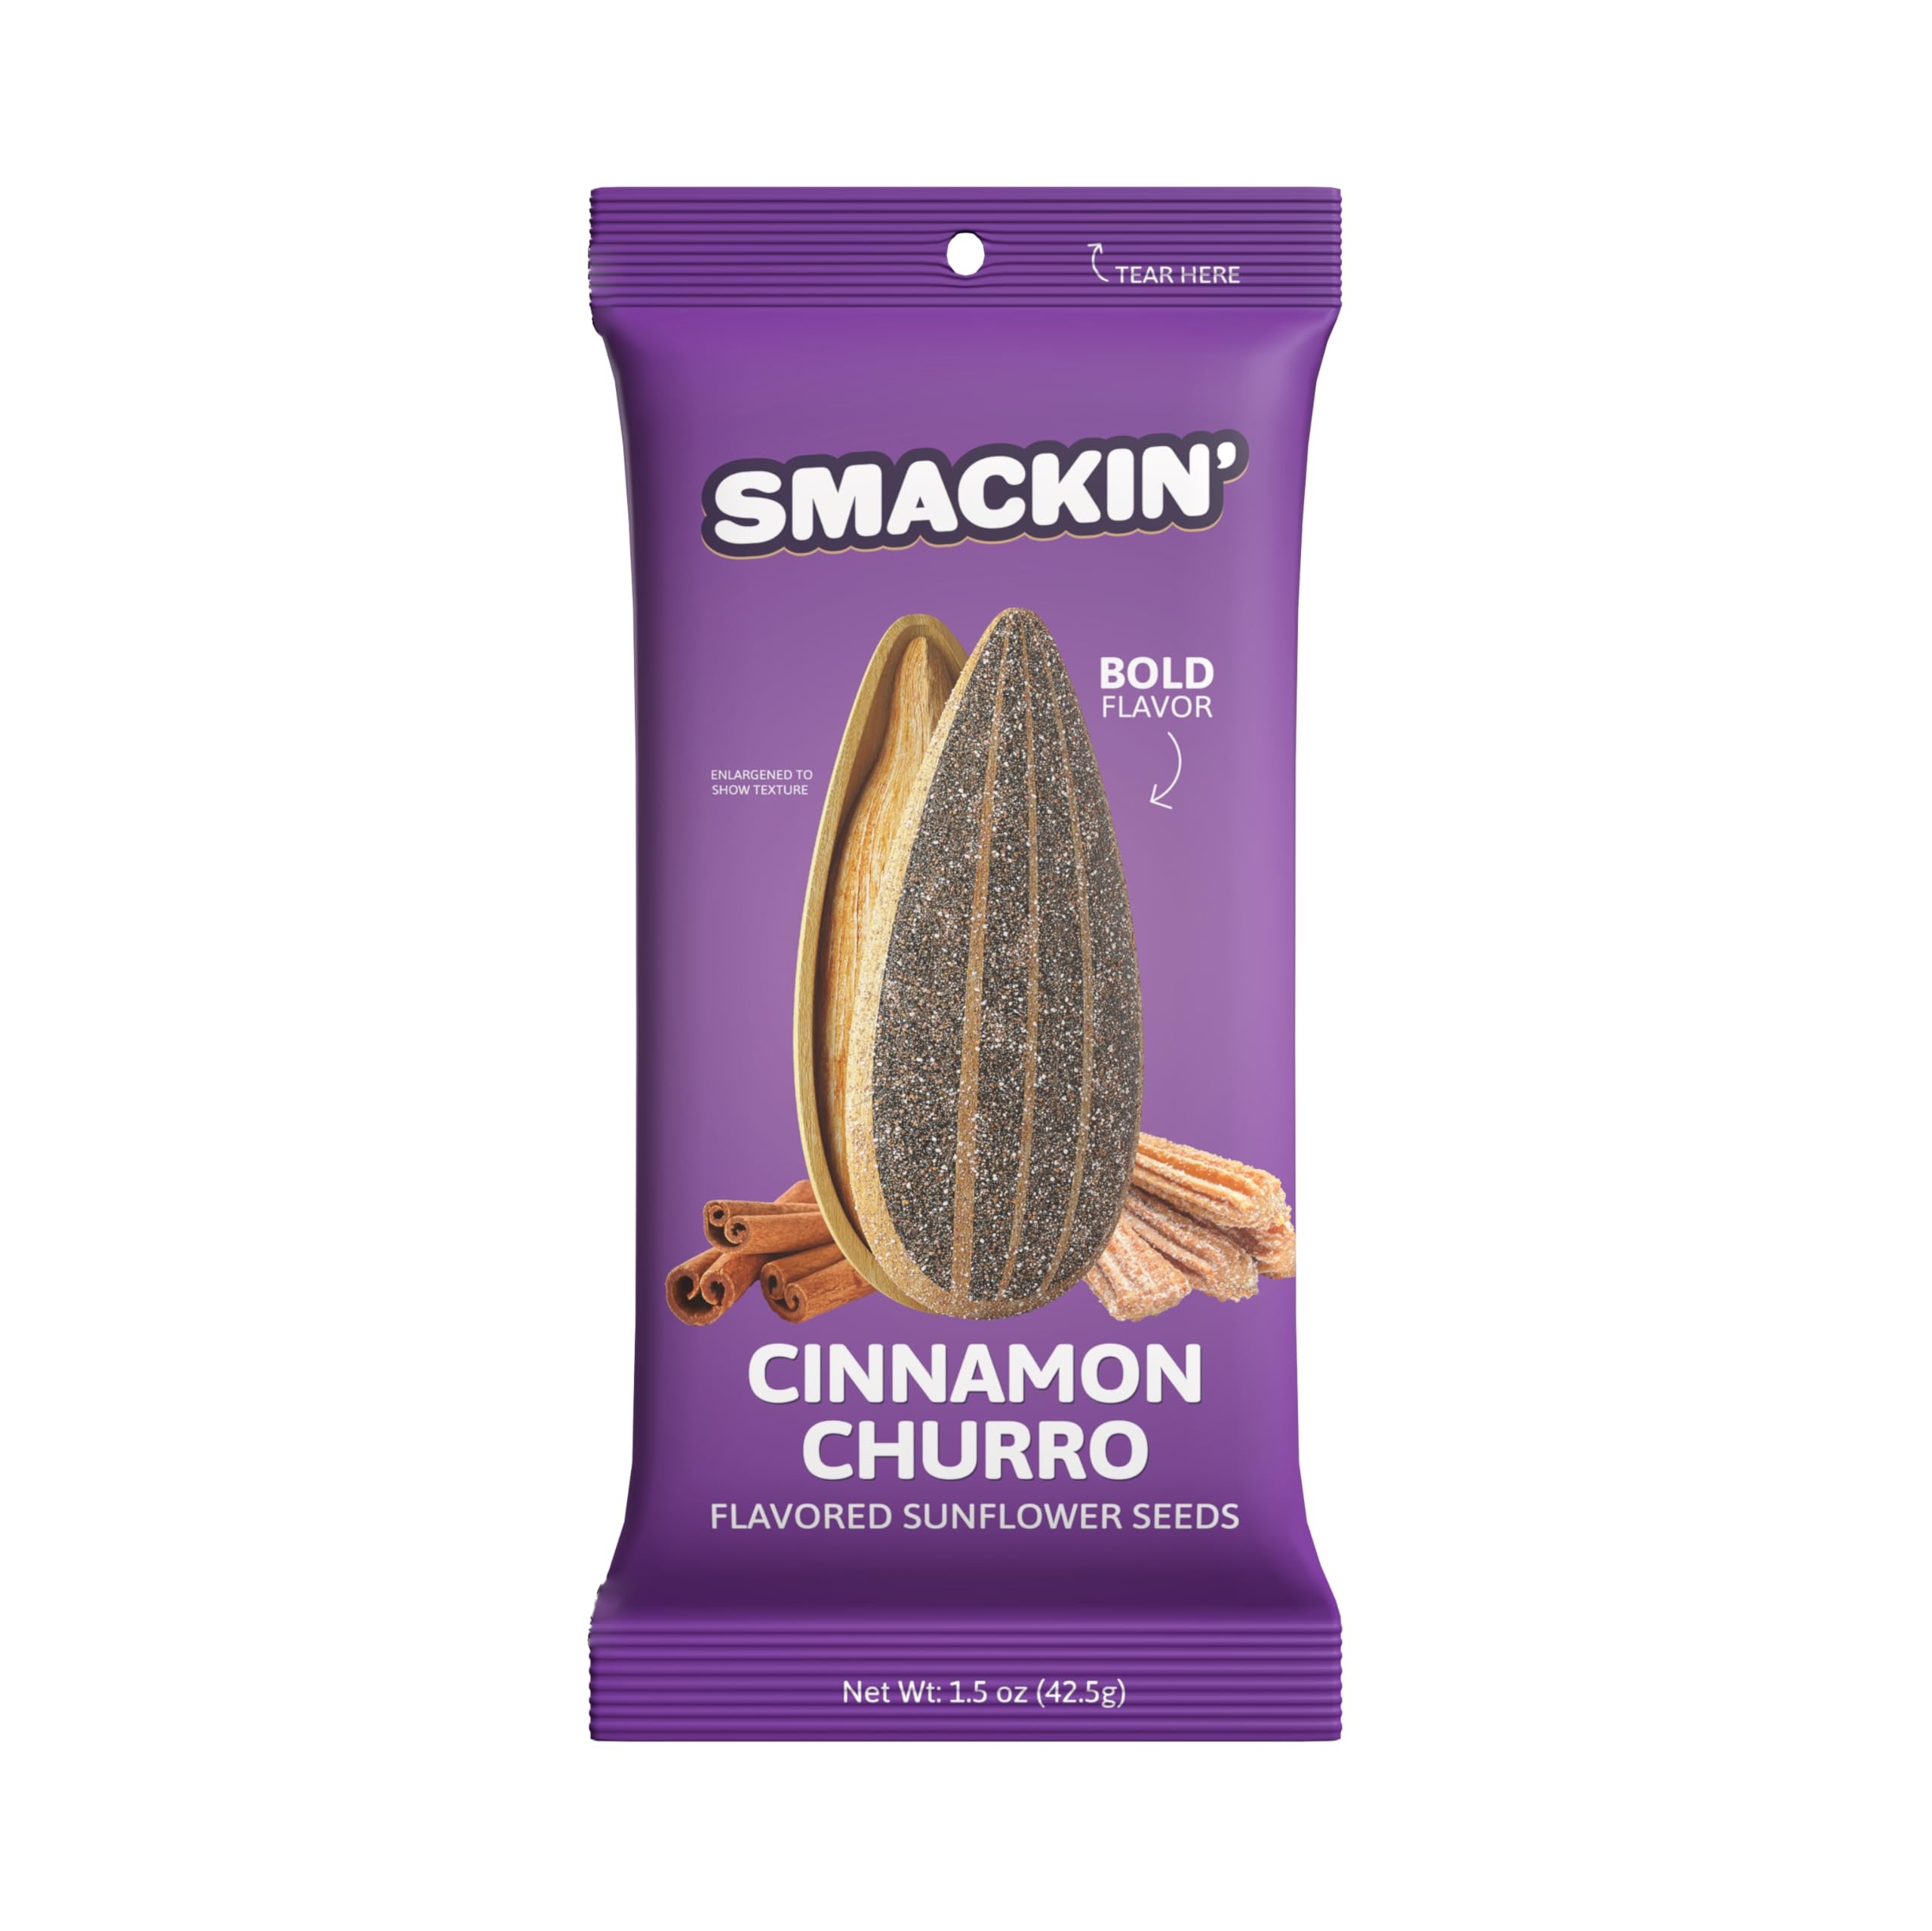
Item Name: SMACKIN' Sunflower Seeds, Roasted Jumbo Small-Batch, American Made - Cinnamon Churro. 1.5oz bags (6 Pack)
Bullet Point 1: GET SMACKIN': The classic sunflower seed reimagined with bold flavors, jumbo sunflower seeds and no more salty burn. Every small-batch of hand crafter sunflower seeds is coated in gourmet seasoning and finished with a signature roast.
Bullet Point 2: LOW SODIUM: With only 380-540mg of sodium per serving, SMACKIN' won't leave your mouth feeling raw from salt. Our sunflower seed experts took low sodium sunflower seeds to another level with our sugar base adhesion.
Bullet Point 3: BOLD FLAVORS: Each sunflower seed is coated in our house blend seasonings to create an unforgettable taste with each crack. We pride ourselves in creating the best flavored sunflower seeds that exist.
Bullet Point 4: SMALL-BATCH: Our sunflower seeds are selectively sourced from the highest quality sunflowers and produced in small batches to ensure that craft experience. We source all of our ingredients and supplies domestically and are manufactured in the USA.
Bullet Point 5: STOP SETTLING FOR LESS: C'mon you're better than those small, flavorless sunflower seeds you’ve been buying for years that give you sandpaper tongue. Created out of a desire for better, we promise once you try SMACKIN' you'll never go back!
Product Description: SMACKIN' Sunflower Seeds roasts, salts, and flavors jumbo sunflower seeds to perfection. We don't settle for mediocre seeds with questionable ingredients, so we set out to create the best seeds ever. A better tasting and better for you snack, you can enjoy an entire bag without the salty burn. Don't settle for what's always been & toss in a handful of sunflower seeds that smack!
Value: 1.5
Unit: Ounce

Price: 15